Ghost Sweeper Mikami

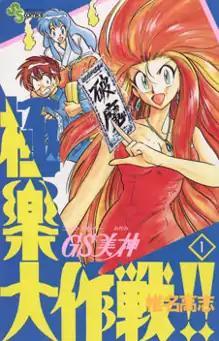
First volume cover, featuring Reiko Mikami (front), Tadao Yokoshima (left), and Okinu (back)

is a Japanese manga series written and illustrated by Takashi Shiina. It was published in Shogakukan's manga magazine "Weekly Shōnen Sunday" from May 1991 to September 1999, with its chapters collected in 39 volumes. It follows the exploits of a group of exorcists who try to combat supernatural forces in an effort to get paid. The series explores some folk religion themes such as possession, exorcism, shamanism, , and .